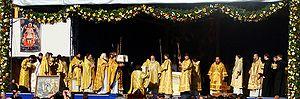
L'Entrée est, dans les Églises d'Orient — Églises orthodoxes et Églises catholiques de rite byzantin — une procession au cours de laquelle le clergé pénètre dans le sanctuaire par les Saintes Portes. L'origine de cette coutume remonte à l'Église primitive, alors que les livres saints et la vaisselle sacrée étaient conservés dans des lieux aménagés pour leur sécurité et qu'une procession devait apporter ces objets lorsque nécessaire. Au cours des temps, la procession est devenue plus élaborée et est assortie aujourd'hui d'encens, de cierges et d'éventails liturgiques. Dans le rite orthodoxe, les anges sont supposés entrer avec le clergé, comme en témoignent les diverses prières qui accompagnent l'Entrée.